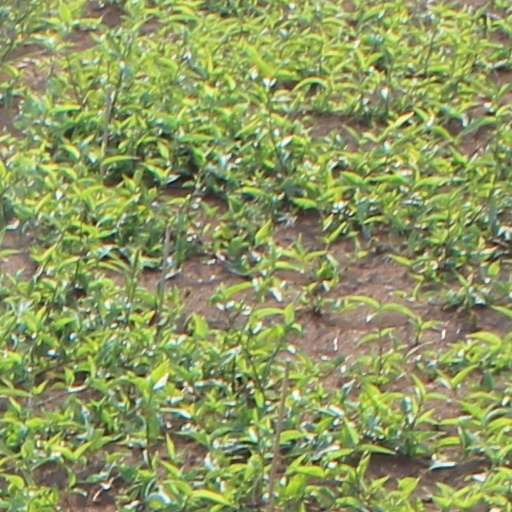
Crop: wheat